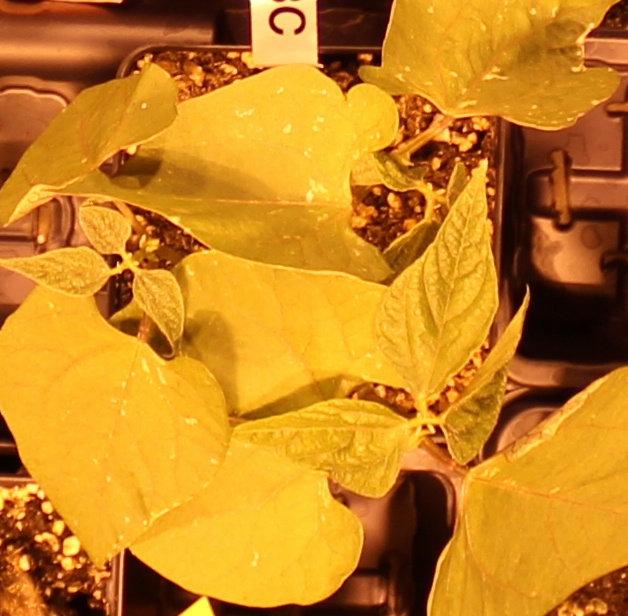
Label: Blackbean